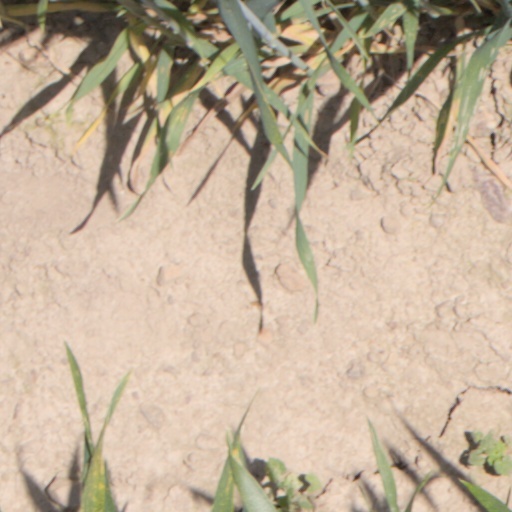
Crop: wheat